Distributor (HBC vessel)

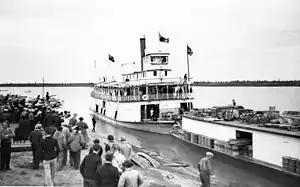
Sternwheeler "Distributor" at Aklavik, in 1945.

Distributor was a steamship built for service on the Mackenzie River System. The fast moving waters of the Mackenzie River, and the lower reaches of many of its tributaries, were navigable. Cargo was transported to the north on the Slave River, and had to be portaged overland over a long portage between Fort Smith and Fort Fitzgerald. Some steamship were assembled on tributaries of the Slave River, hauled by tractors over the portage, for service on the lower rivers. "Distributor" was larger than those vessels, and was built in the north.